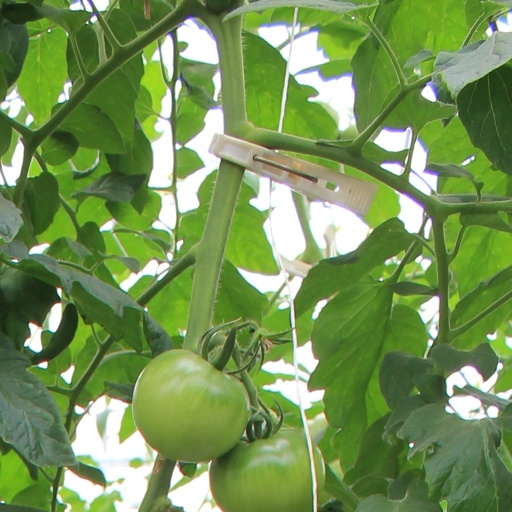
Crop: tomato